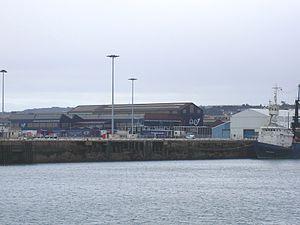
Ateliers des Constructions mécaniques de Normandie (CMN), à Cherbourg-Octeville
Les Constructions mécaniques de Normandie est une entreprise de construction navale, spécialisée dans les bâtiments militaires, mais également les yachts